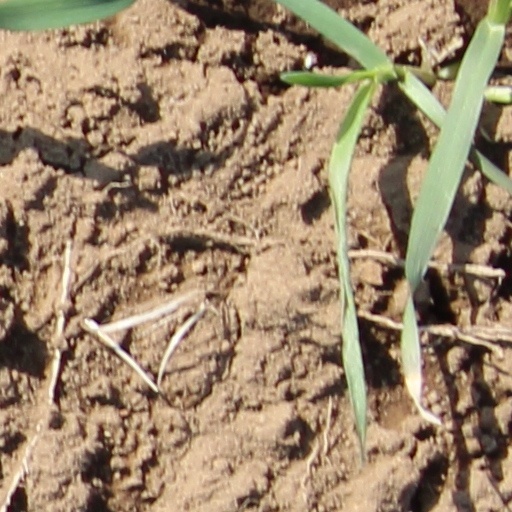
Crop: wheat